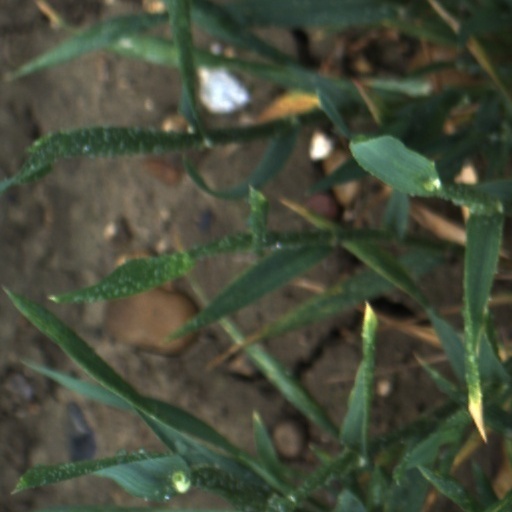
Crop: wheat